Pups (film)

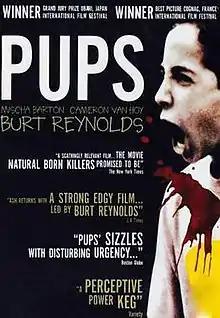
DVD cover

Pups is a 1999 American independent crime drama film written and directed by Ash, and starring Mischa Barton, Burt Reynolds and Cameron Van Hoy. The film centers on two young adolescents who embark on a bank robbery on their way to school. It premiered at the Los Angeles Independent Film Festival on April 18, 1999. Although well received critically, the film saw a limited release, which has been attributed to sensitivity surrounding the Columbine High School massacre that occurred two days after the premiere.